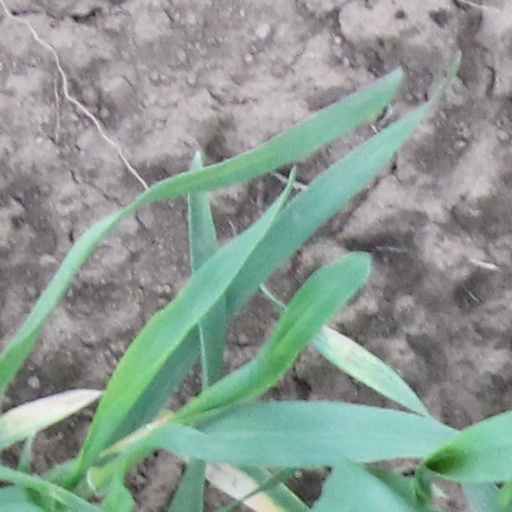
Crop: wheat